Kotringo

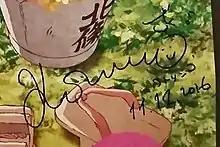
Kotringo's signature

Kotringo was born in Osaka. She later moved west to Fukuoka, and then back east to Nagoya after she finished her fifth year of elementary school. Kotringo started playing the piano at age five, and began composing music at age seven. The first song she wrote was named "A Kitten's Nap" (子猫のひるね; "Koneko no Hiru Ne").